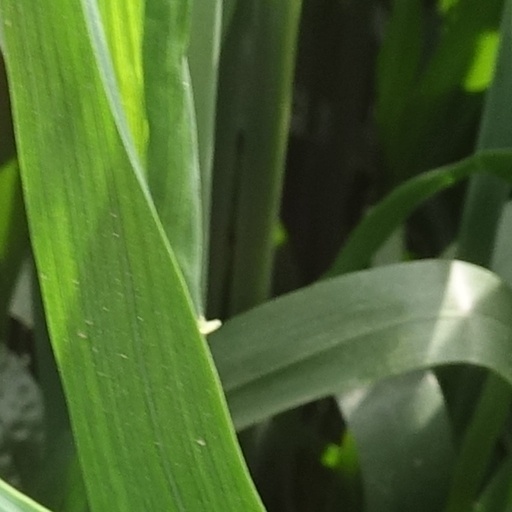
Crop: wheat